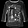
Label: Shirt